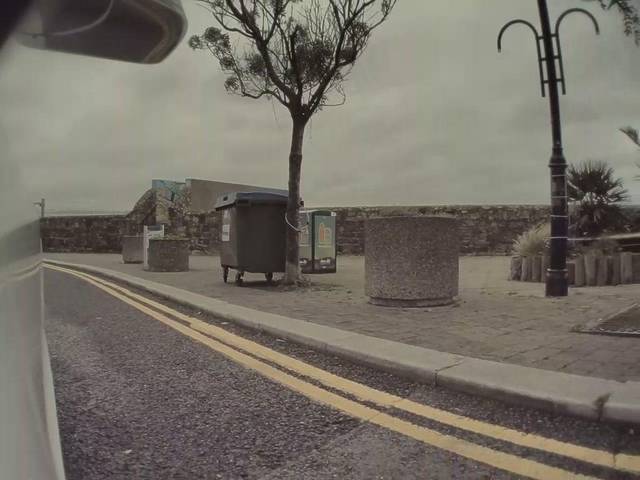
Region: Ireland
Coordinates: 53.302, -6.177